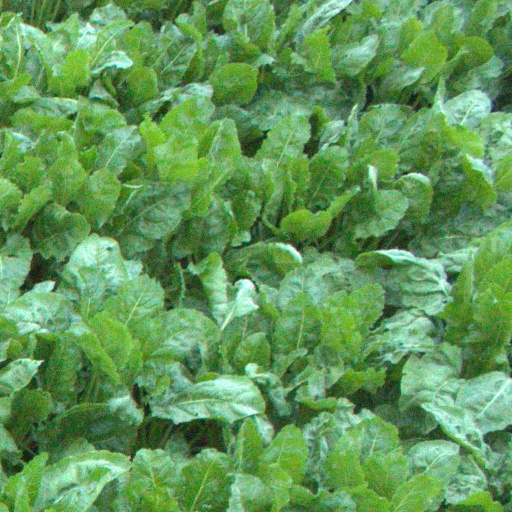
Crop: sugar beet